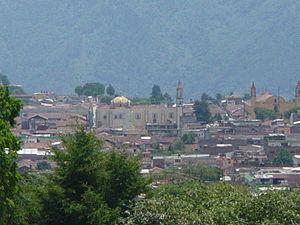
Zacatlán est une municipalité située dans le nord de l'état mexicain de Puebla.Son nom vient du nahuatl zacatl, de paille ou d'herbe; tlan, suffixe de lieu. Par conséquent, les moyens Zacatlán Lieu où l'herbe est abondante.